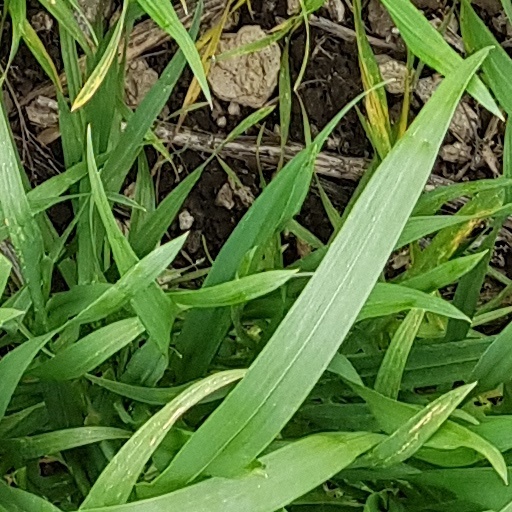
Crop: wheat